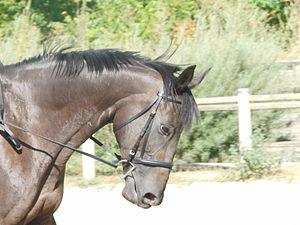
Jument selle français née en 1999, réformée des courses AQPS, France
L'AQPS est à l'origine une classification utilisée pour les chevaux de course de galop issus de croisements entre le Pur-sang et d'autres races, principalement Selle français et Anglo-arabe, afin de les dissocier des Pur-sangs courant en France. Elle trouve son origine dans la recherche d'un cheval performant en course d'obstacles, plus puissant que le Pur-sang. Ce cheval est en de nombreux points comparable au Pur-sang, mais plus costaud, plus tardif, moins rapide et plus endurant.